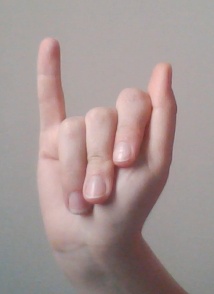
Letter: meem